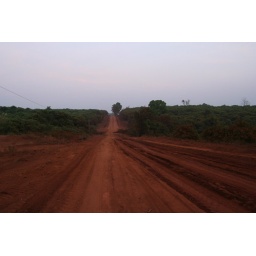
Getting around on the roads of Ratanakiri province is tough. One coughs up red soil even two days later.